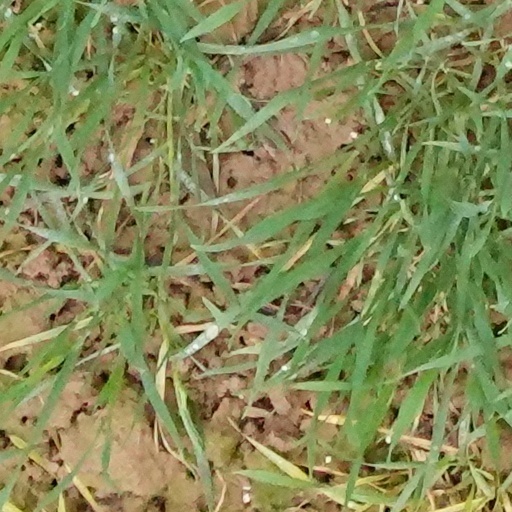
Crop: wheat